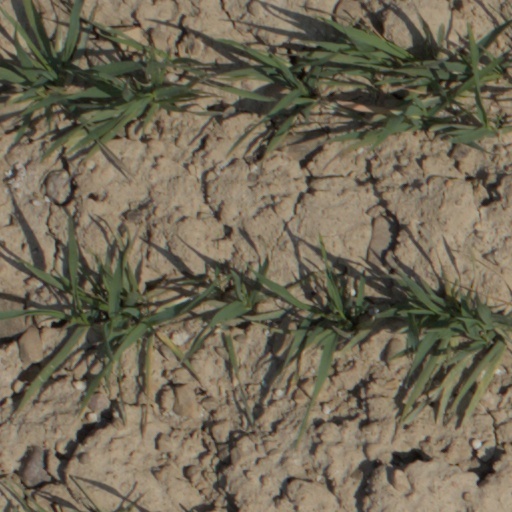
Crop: wheat